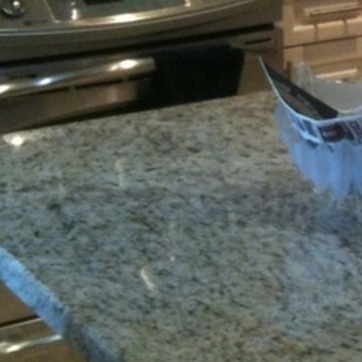
Material: polishedstone